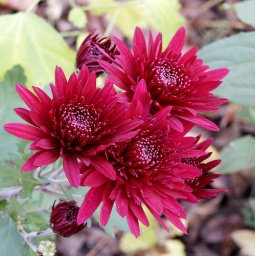
Hardy autumn mums in dying flower bed